Enhanced Versatile Disc

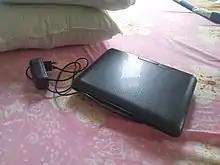
An EVD video player

It was announced on November 18, 2003, by the People's Republic of China's Xinhua News Agency as a response to the DVD-Video format and its licensing costs (which some considered excessive). It uses an optical storage medium in CD size (120 mm) that is physically a DVD disc with the same UDF file system. China started development on EVD in 1999, because DVD Video (CSS, Macrovision, etc.) and MPEG-2 (Video and Systems) licensing costs were relatively high—reportedly in the range of $13–$20 USD per hardware video player. Soon after, Prototype EVD discs and software players were presented in April 2004. As the disc is physically a DVD it could be read with any computer DVD drive. Successful copies were made with DVD-R discs. Despite its versatility, the number of films ever offered in the format was very limited.